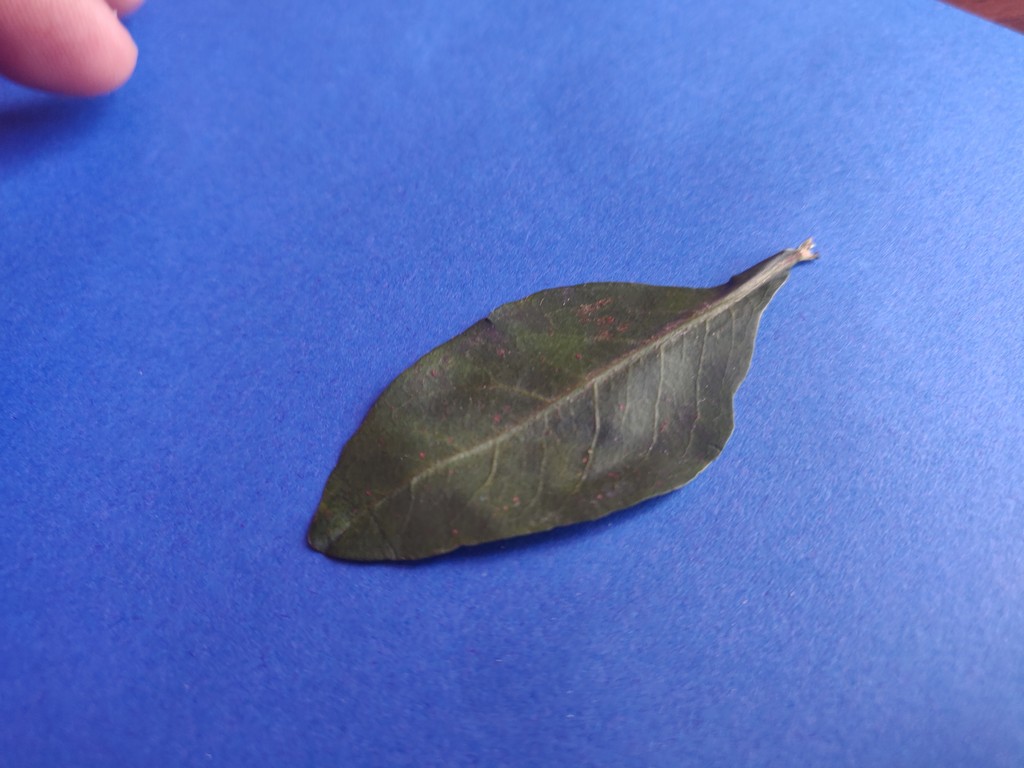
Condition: Healthy
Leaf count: single
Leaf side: front